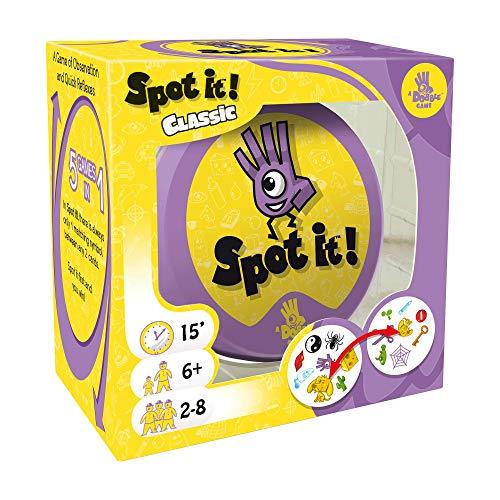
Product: Spot It! (Color/Packaging May Vary)
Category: Toys & Games | Games & Accessories | Card Games
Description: Color and Packaging may vary.
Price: $9.99
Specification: ProductDimensions:5.3x5.3x3inches|ItemWeight:5.6ounces|ShippingWeight:7.8ounces(Viewshippingratesandpolicies)|DomesticShipping:ItemcanbeshippedwithinU.S.|InternationalShipping:ThisitemcanbeshippedtoselectcountriesoutsideoftheU.S.LearnMore|ASIN:B0039S7NO6|Itemmodelnumber:SP411|Manufacturerrecommendedage:7-11years